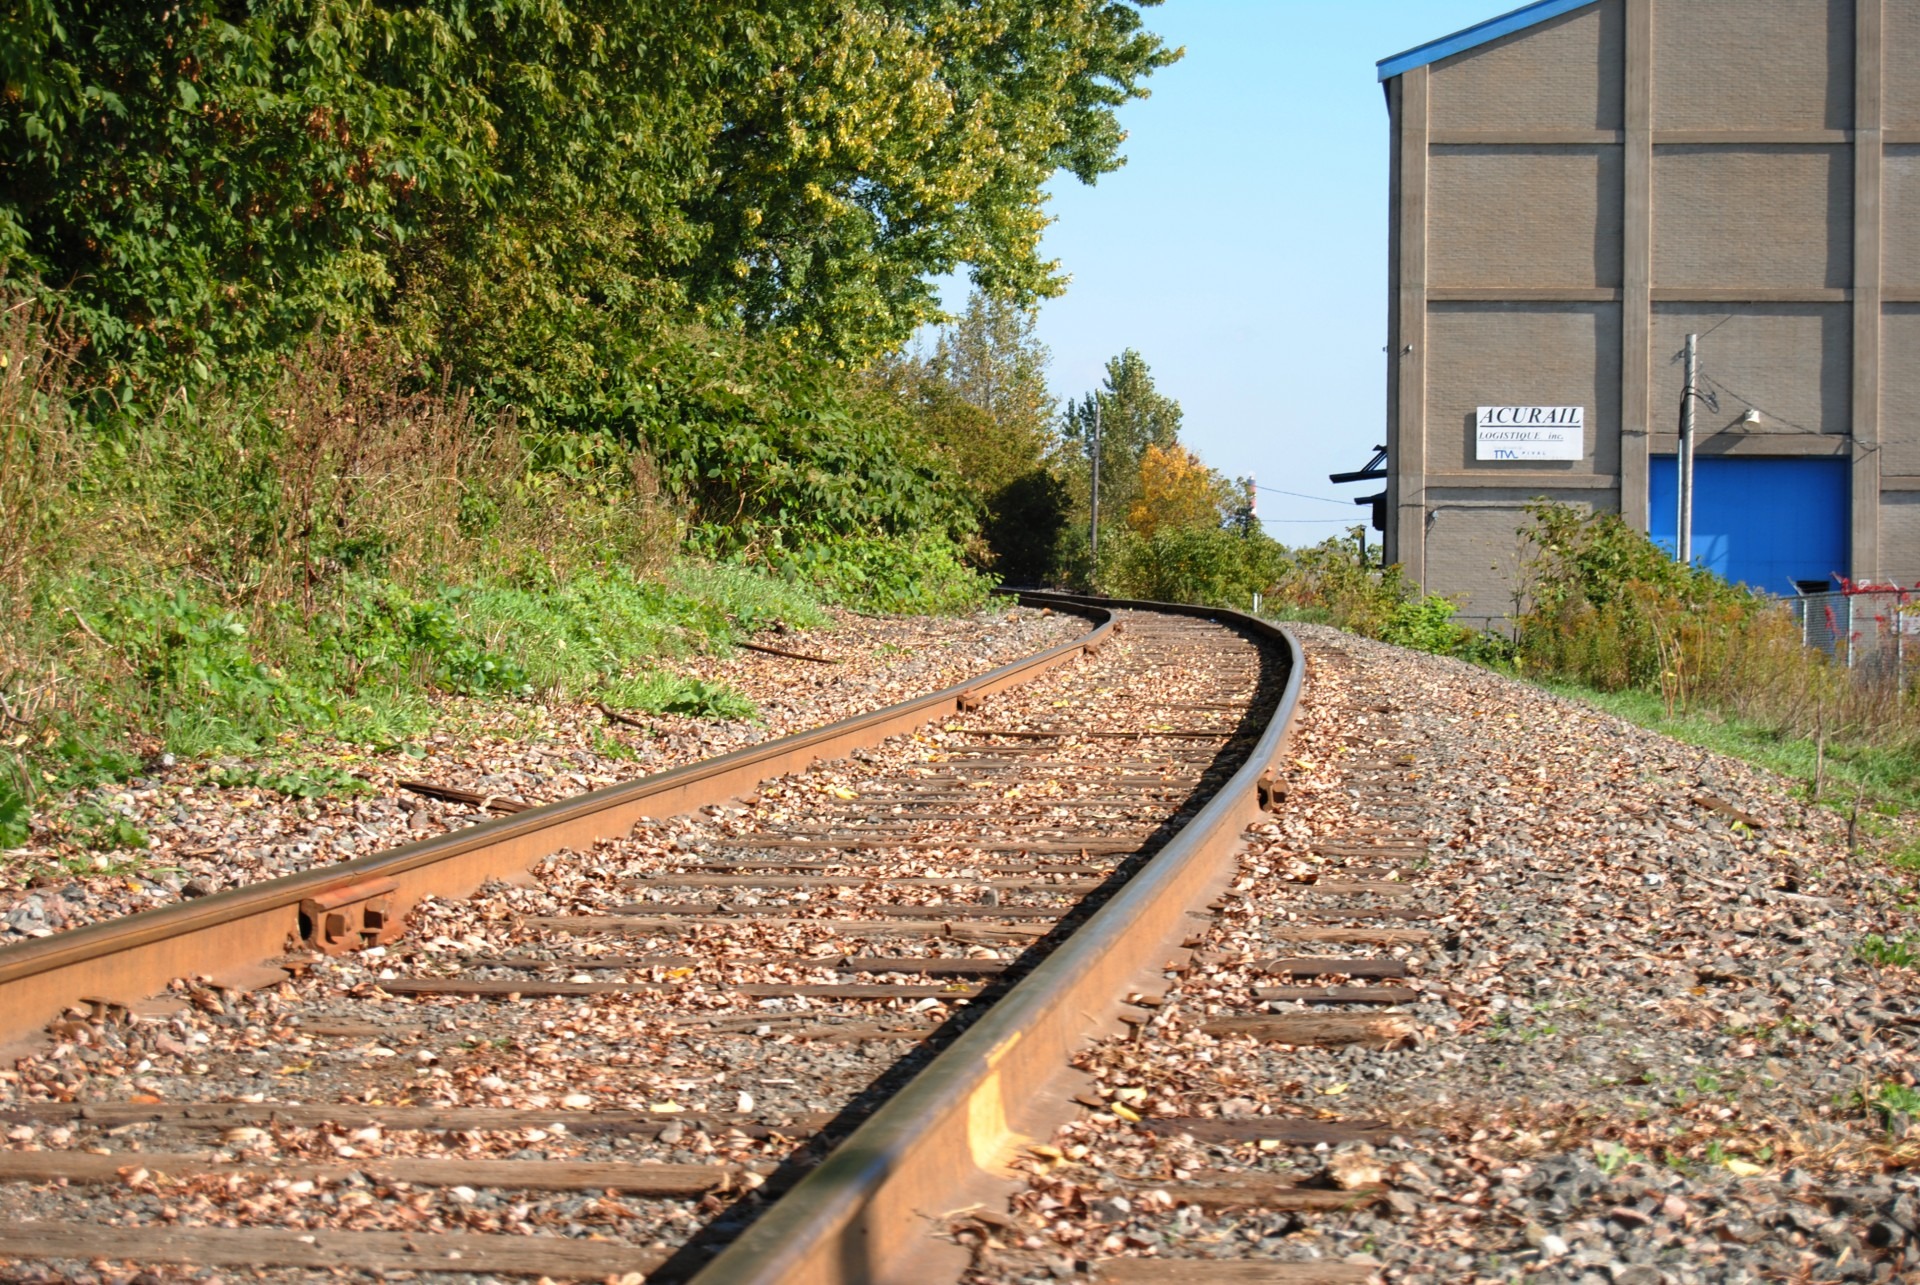
track, wagon, rail, train, transportation, transport, curve, vehicle, soil, lane, way, iron, rail transport, rolling stock